Hispanics in the United States Marine Corps

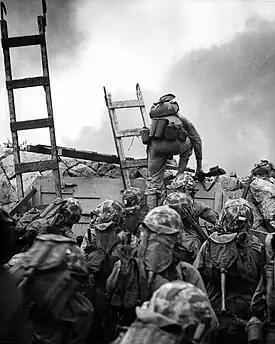
First Lieutenant Baldomero Lopez leading his men over the seawall at Inchon on the day of his death.

Lopez engaged the enemy immediately after landing with the assault waves. He exposed himself to enemy fire in an attempt to throw a hand grenade into a pillbox whose fire was pinning down that sector of the beach. He was wounded by enemy gun fire and dropped the grenade. Unable to grasp the hand grenade firmly enough to hurl it, he chose to sacrifice himself rather than endanger the lives of his men. He cradled the grenade under him and absorbed the full impact of the explosion, thus saving the lives of his comrades. Lopez was nominated for the Medal of Honor. Lopez however, was not the only Hispanic member of the 5th Marines, 1st Marine Division to be awarded the Medal of Honor. PFC Eugene Arnold Obregon (1930–1950), who also participated in the Inchon landing, was posthumously awarded the Medal of Honor for his actions 11 days after Lopez gave his life. Obregon was killed in action while using his body to shield a wounded fellow Marine.